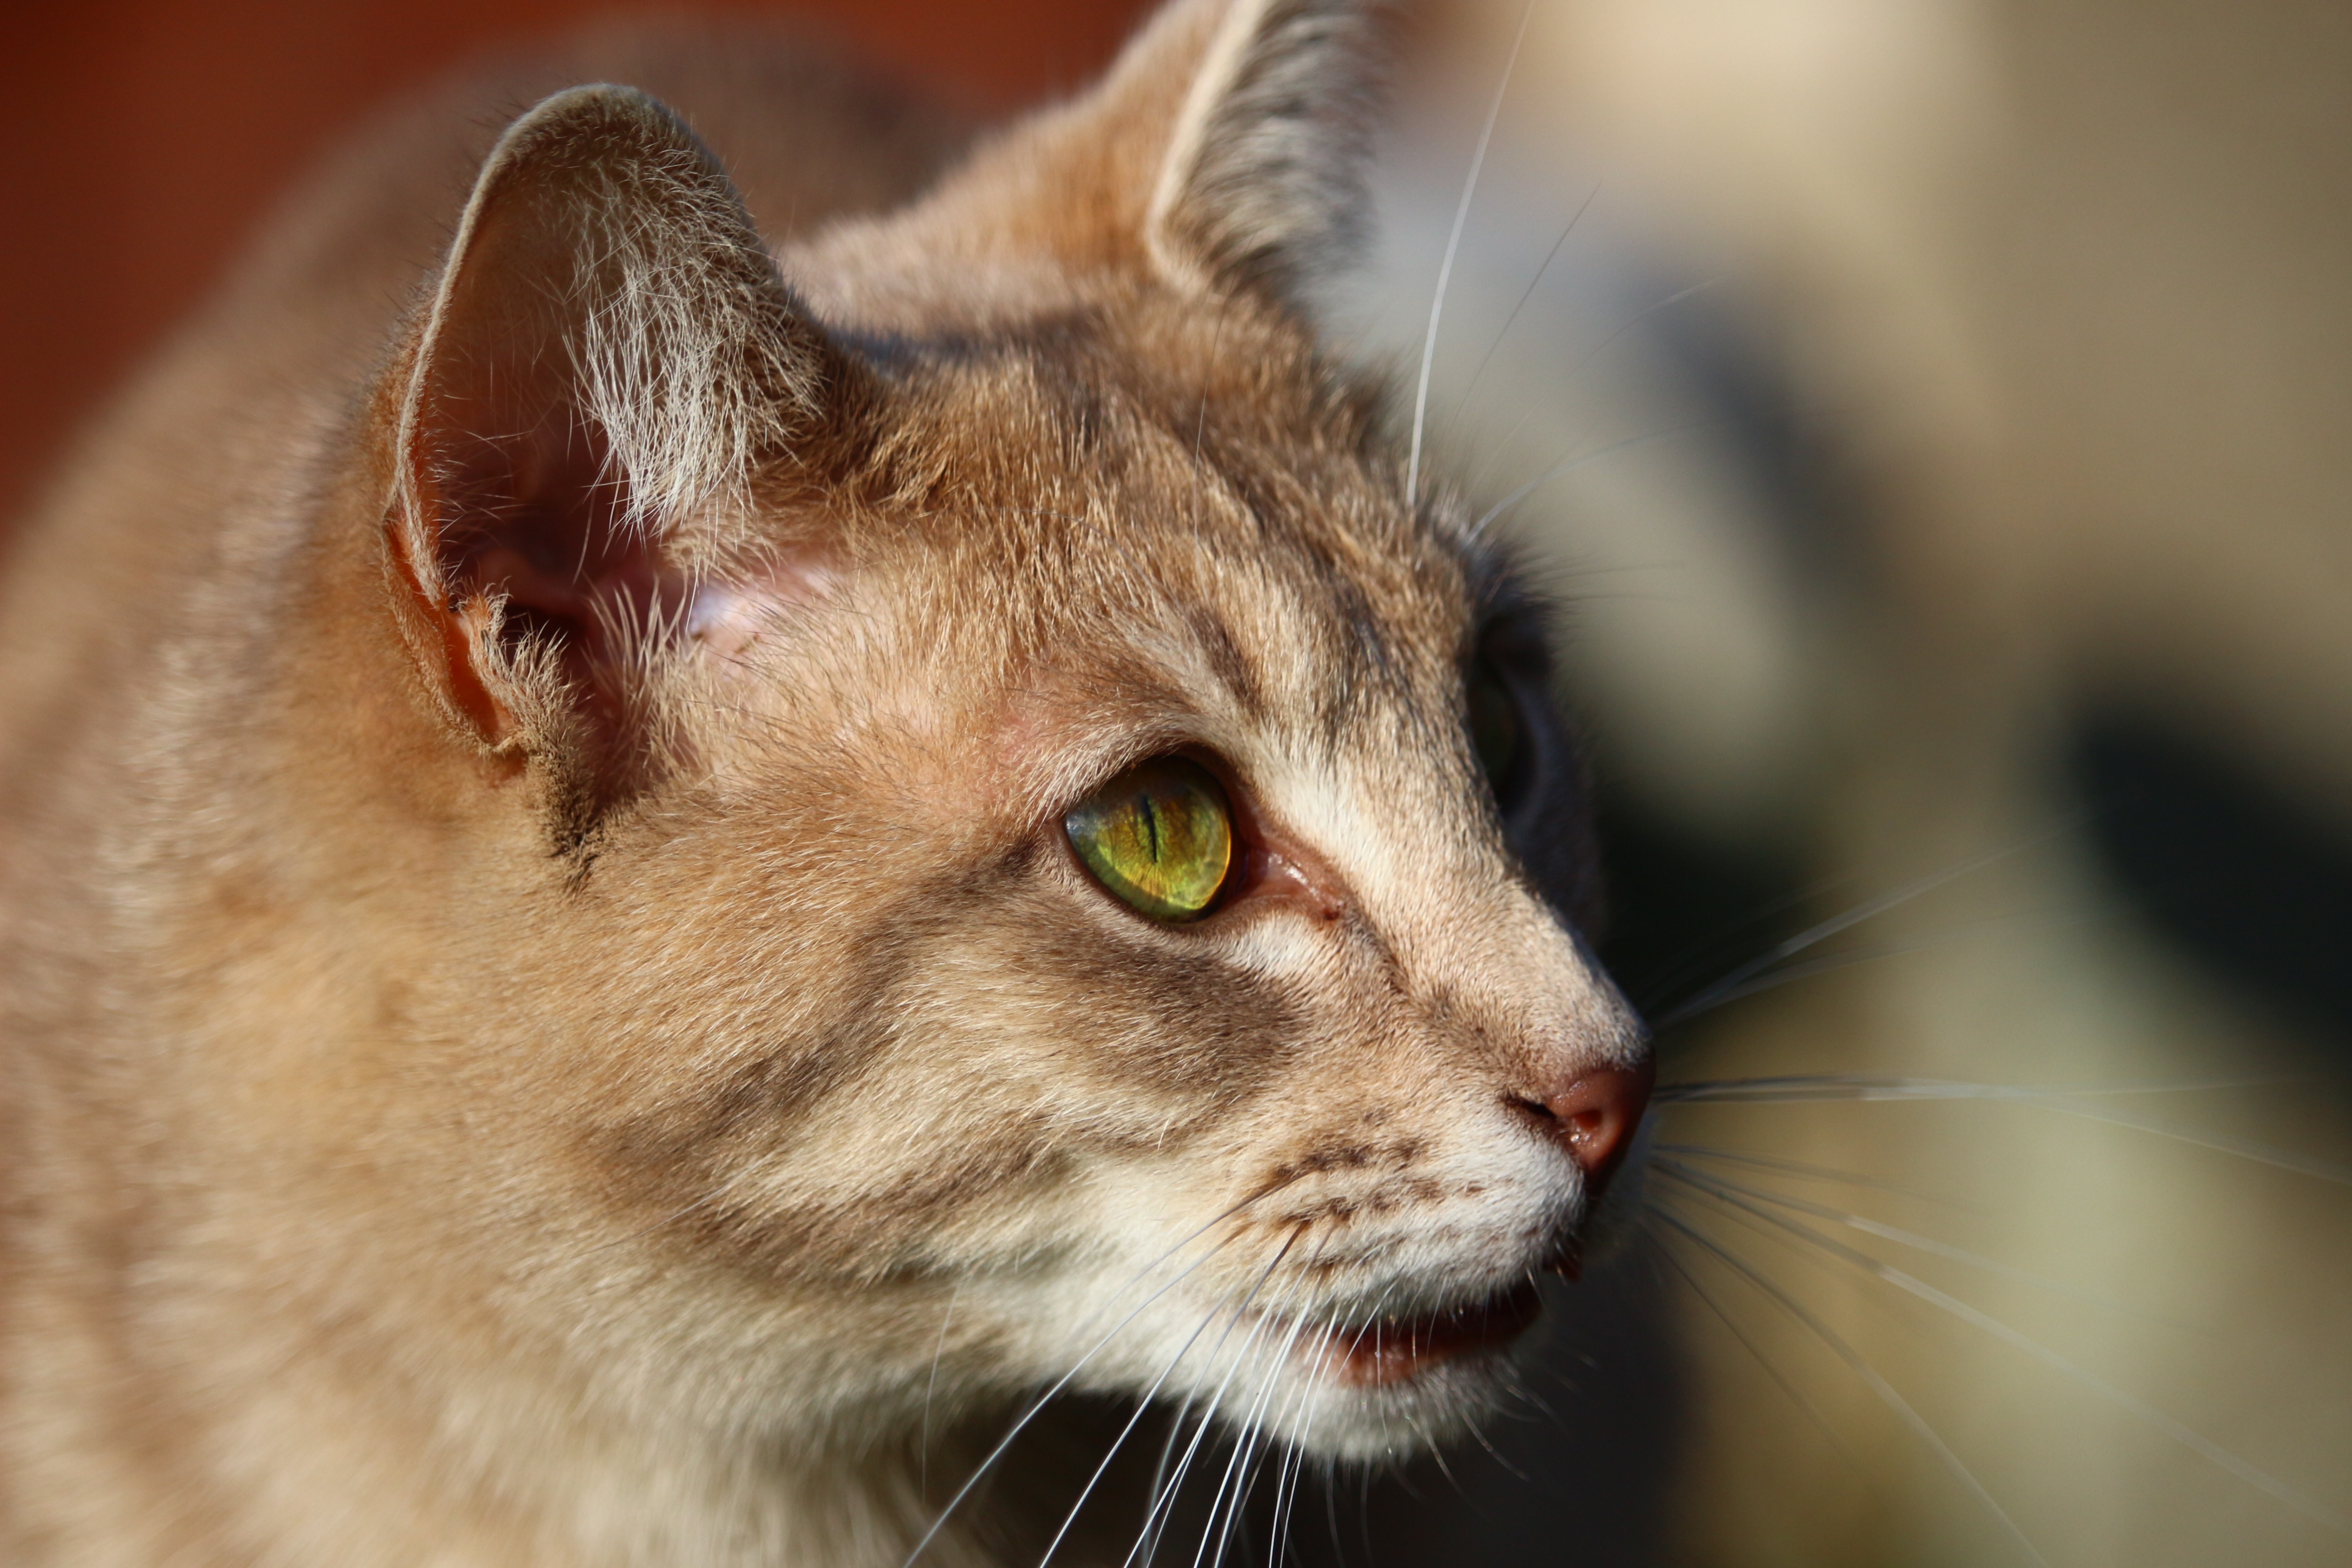
kitten, cat, mammal, fauna, yawn, close up, nose, whiskers, snout, vertebrate, mieze, breed cat, mackerel, tiger cat, cat's eyes, cat portrait, tabby cat, european shorthair, wild cat, small to medium sized cats, cat like mammal, carnivoran, domestic short haired cat, rusty spotted cat